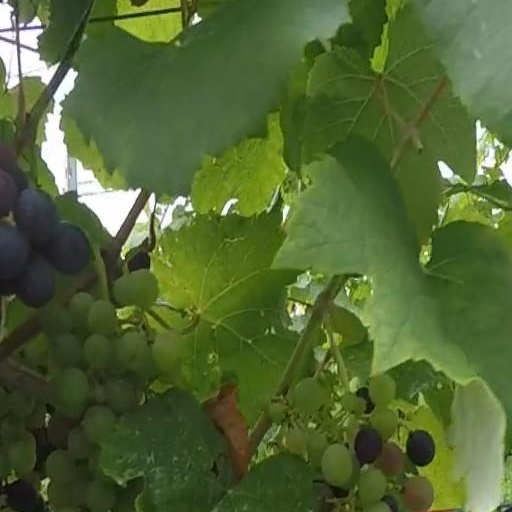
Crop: grape